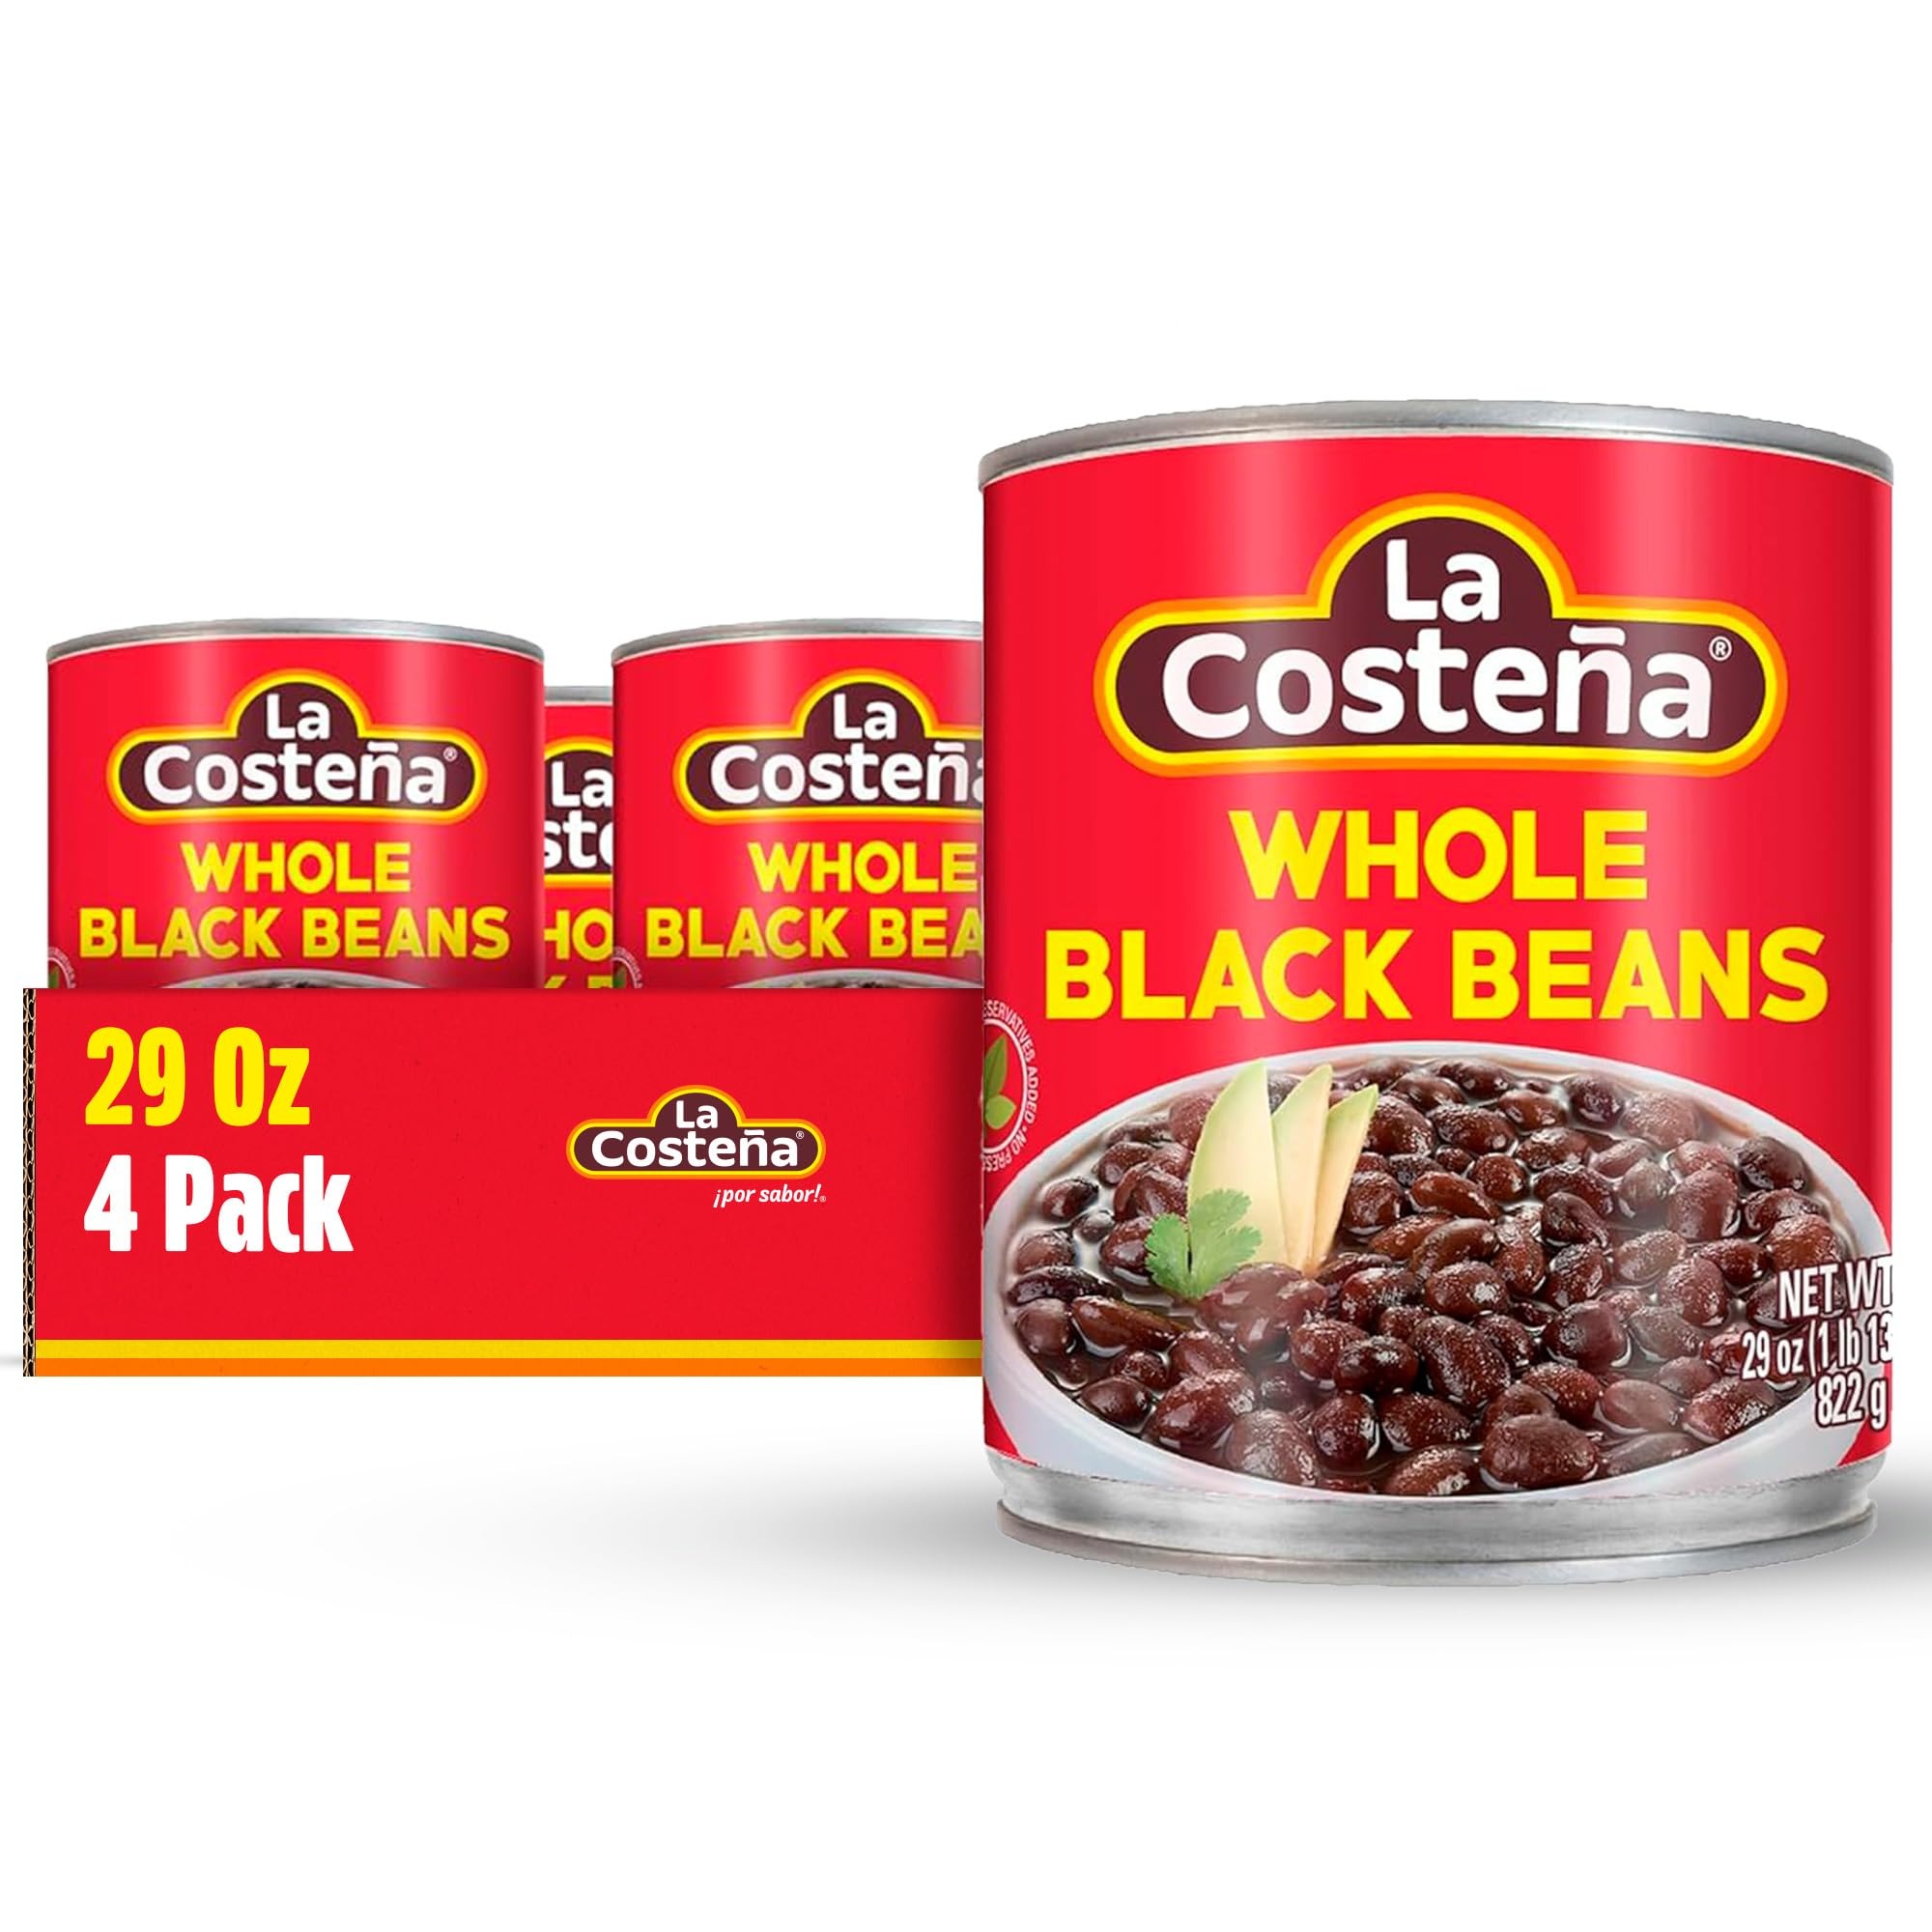
Item Name: La Costeña Whole Black Beans 29 oz (4-Pack)
Bullet Point 1: Our traditional recipe, flavored with onions, tomato, jalapeño peppers, salt, and garlic
Bullet Point 2: Ready to heat and serve, with a convenient pull-tab lid that makes preparation quick and easy
Bullet Point 3: Great on their own, as a filling for burritos, tacos and tostadas, and more
Bullet Point 4: Low in cholesterol, rich in iron and calcium, and a good source of fiber
Bullet Point 5: Each can contains approximately six servings
Value: 116.0
Unit: Ounce

Price: 30.2